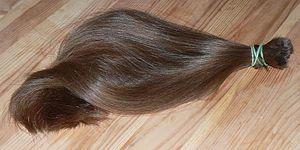
Mèche de cheveux coupée, queue de cheval coupée.